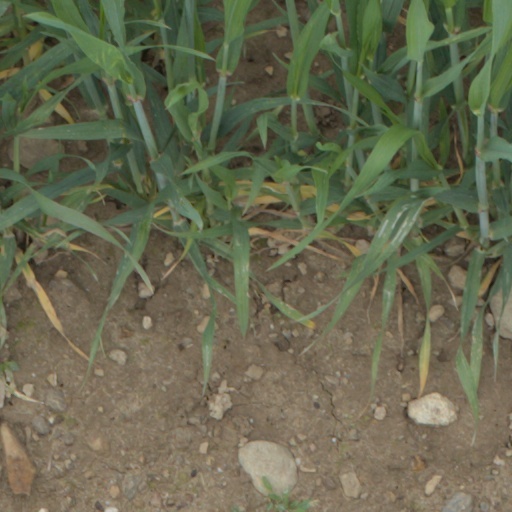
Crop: wheat